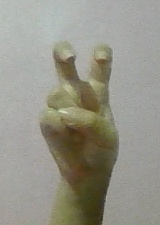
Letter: toot